Peter Murrell Conservation Area

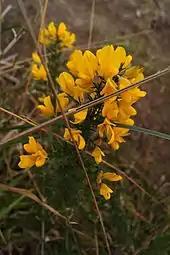
Gorse ("Ulex europeaus") - invasive plant

The Peter Murrell Conservation Area is managed under the National Parks and Reserves Management Act and was reserved under the Nature Conservation Act. Additionally, management of the area must be in accordance with the Threatened Species Protection Act 1995. The Tasmanian Reserves Code of Practice 2003 is also important in providing guiding principles for management of the reserves. With Aboriginal heritage sites in the area, the Aboriginal Relics Act 1975 is also important legislation, protecting these sites and setting out statutory obligations for the TPWS to protect and preserve Aboriginal sites. The Land Use Planning and Approvals Act 1994 is also relevant, as it contains provisions determining preparation of planning schemes. Also applicable is the national EPBC Act 1999, as a 'Key Threatening Process', "Phytophthora cinnamomi", has been identified in the Peter Murrell Conservation Area. Additionally, with the Peter Murrell Conservation Area providing habitat for the eastern barred bandicoot, a species nationally listed as vulnerable, the EPBC Act 1999 is applicable to matters concerning this species.